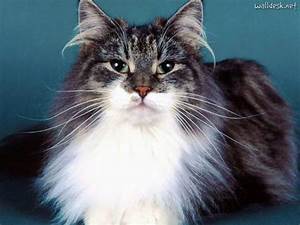
Label: gatto